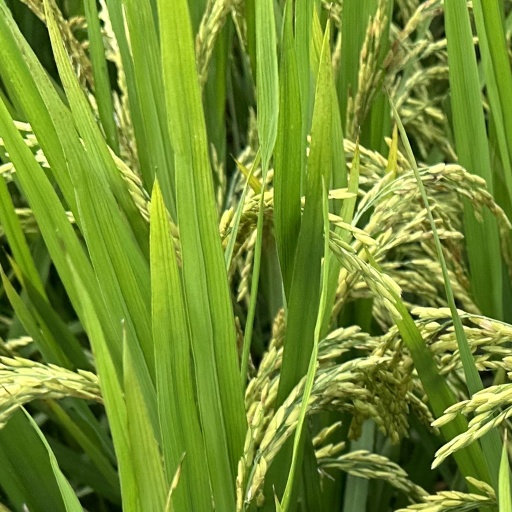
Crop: rice